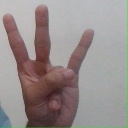
अक्षर: क्ष